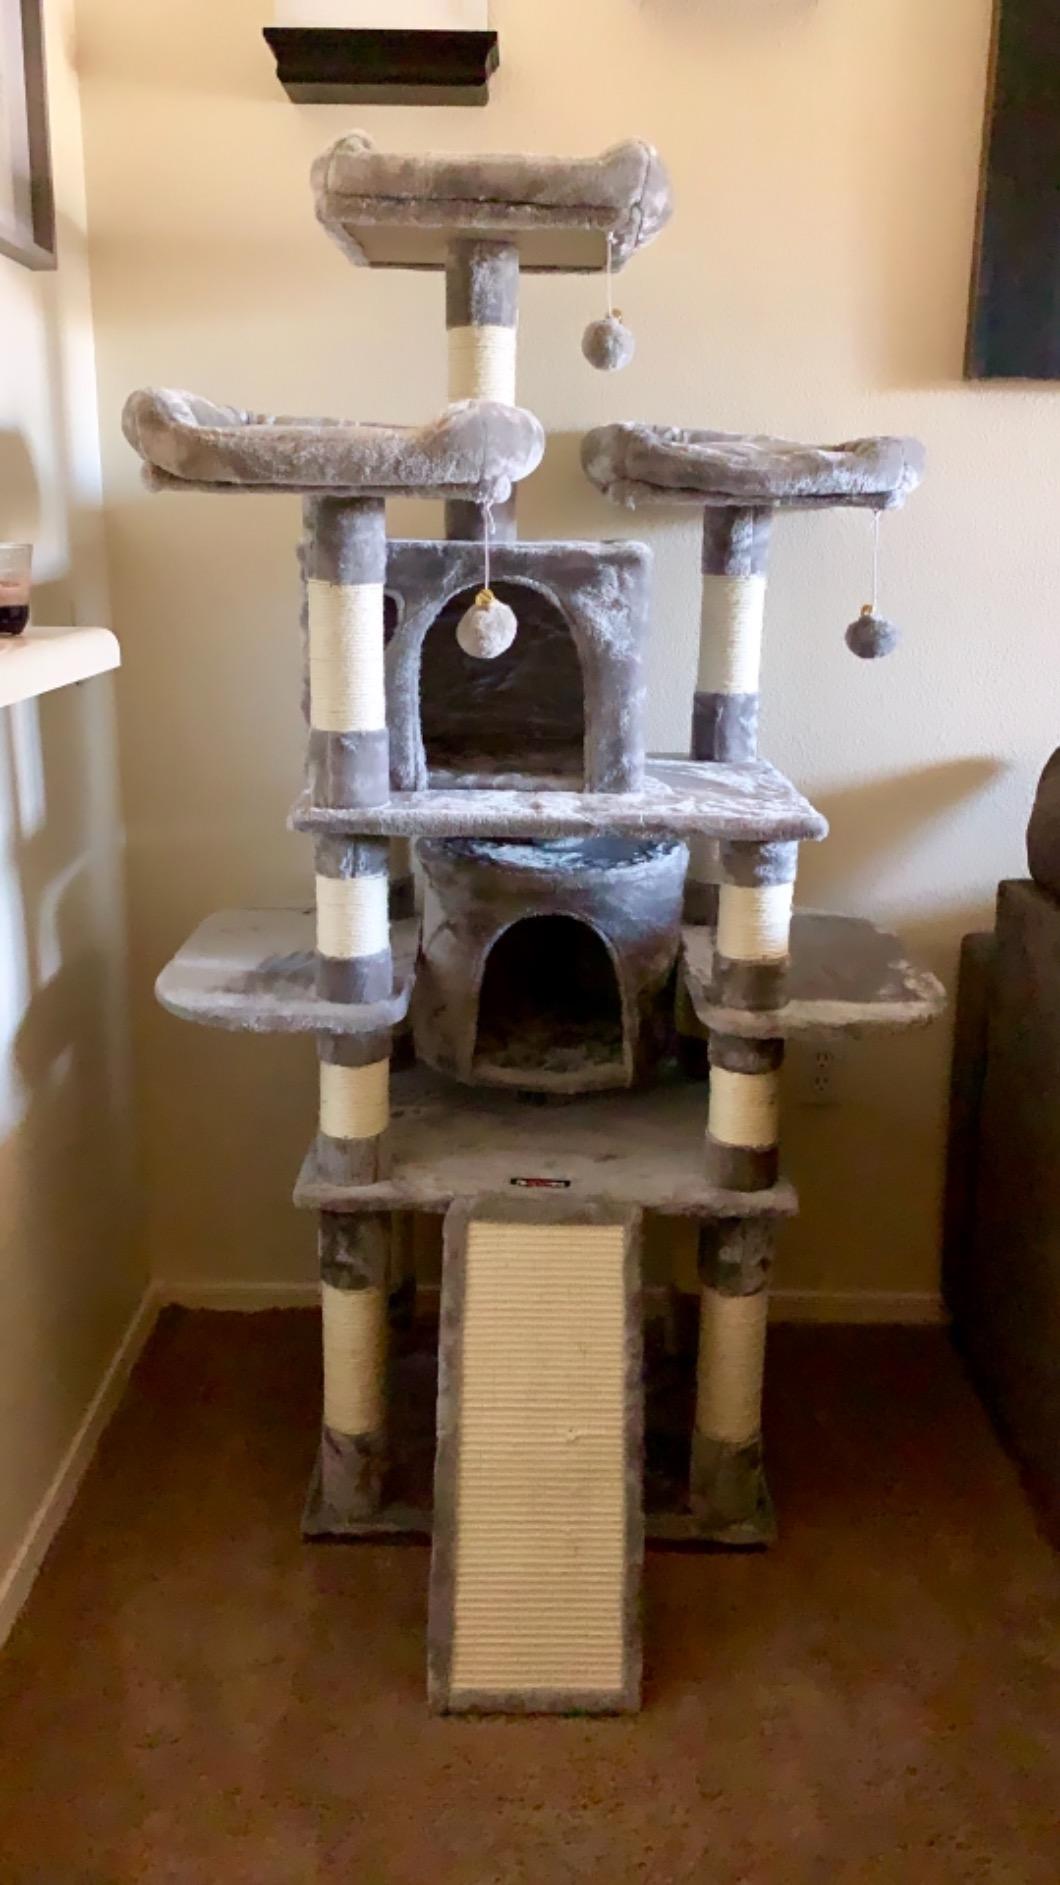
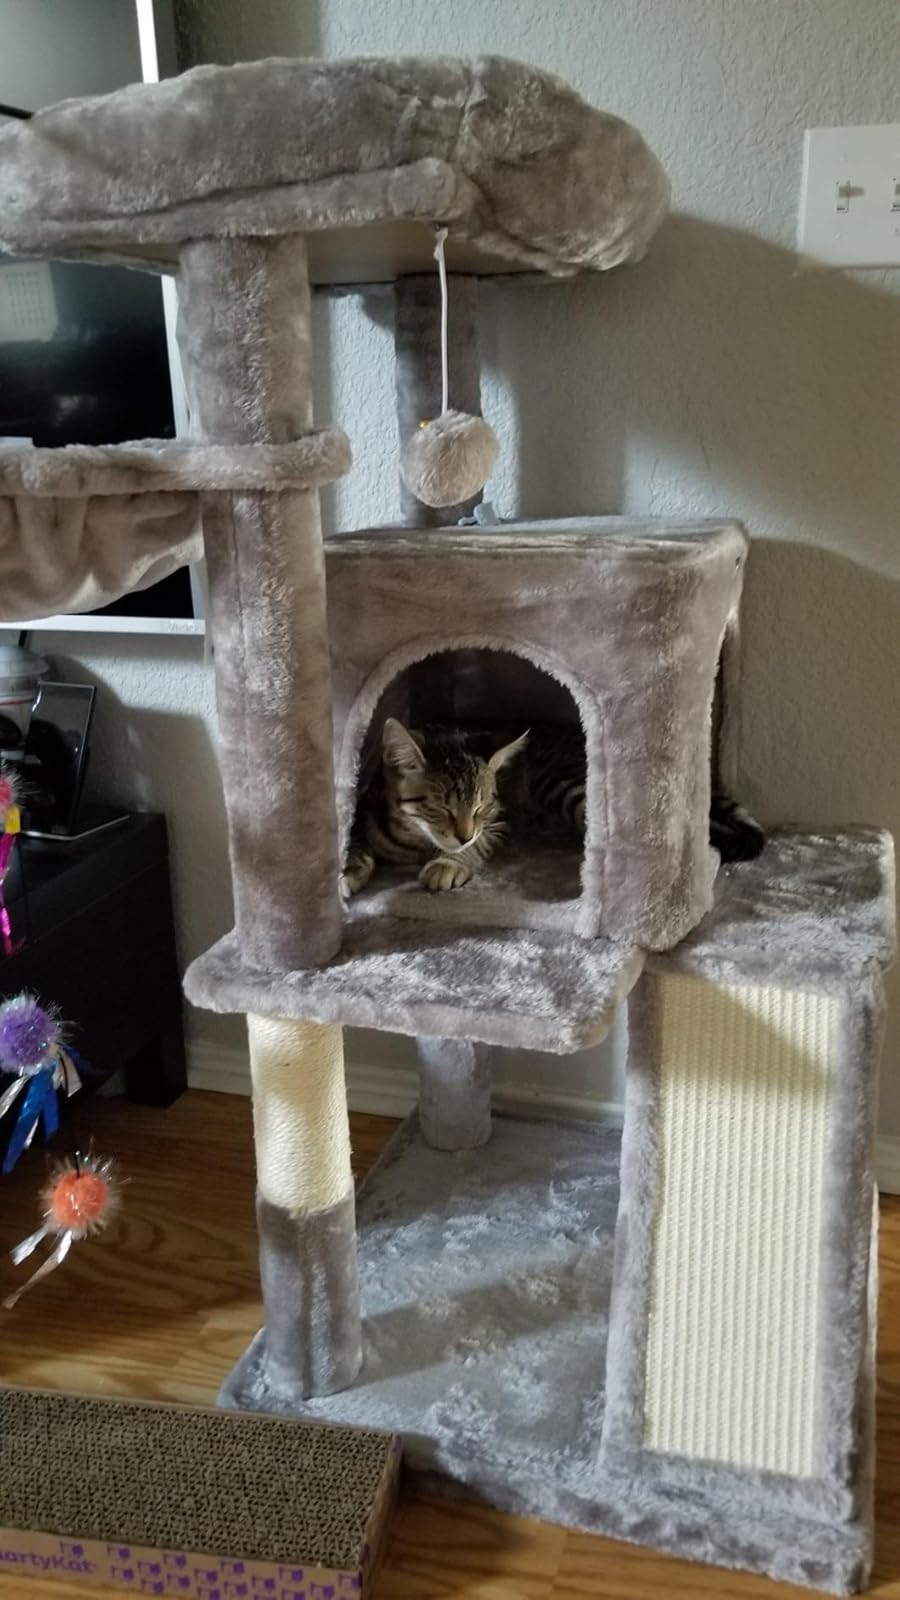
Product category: items_cat tree
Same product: no